1980 NASCAR Winston Cup Series

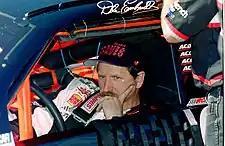
Dale Earnhardt, the 1980 champion

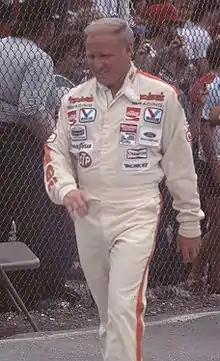
Cale Yarborough finished second in the standings

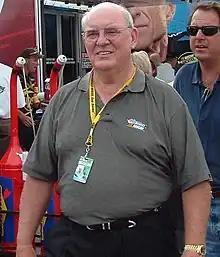
Benny Parsons finished third in the standings

The 1980 NASCAR Winston Cup Series was the 32nd season of professional stock car racing in the United States and the 9th modern-era NASCAR Cup season. It was the final year with the Gen 2 car. The season began on Sunday, January 13 and ended on Sunday, November 15. Dale Earnhardt won his first Winston Cup championship in his first full-season after missing couple races in 1979, winning by 19 points over Cale Yarborough. Jody Ridley was crowned NASCAR Rookie of the Year.